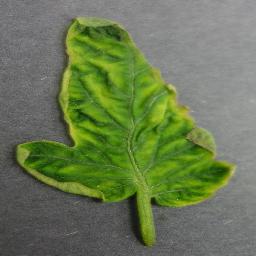
Label: Tomato___Tomato_Yellow_Leaf_Curl_Virus